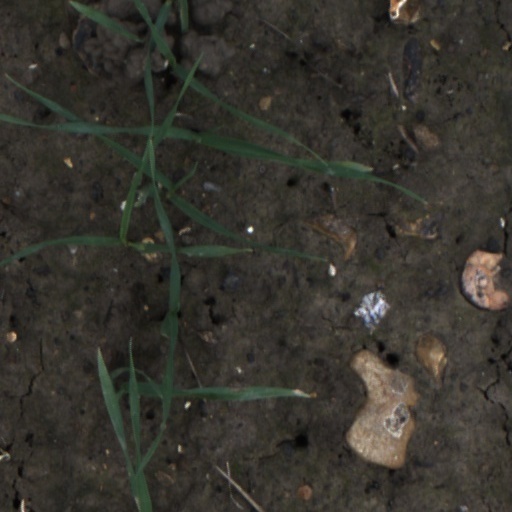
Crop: wheat